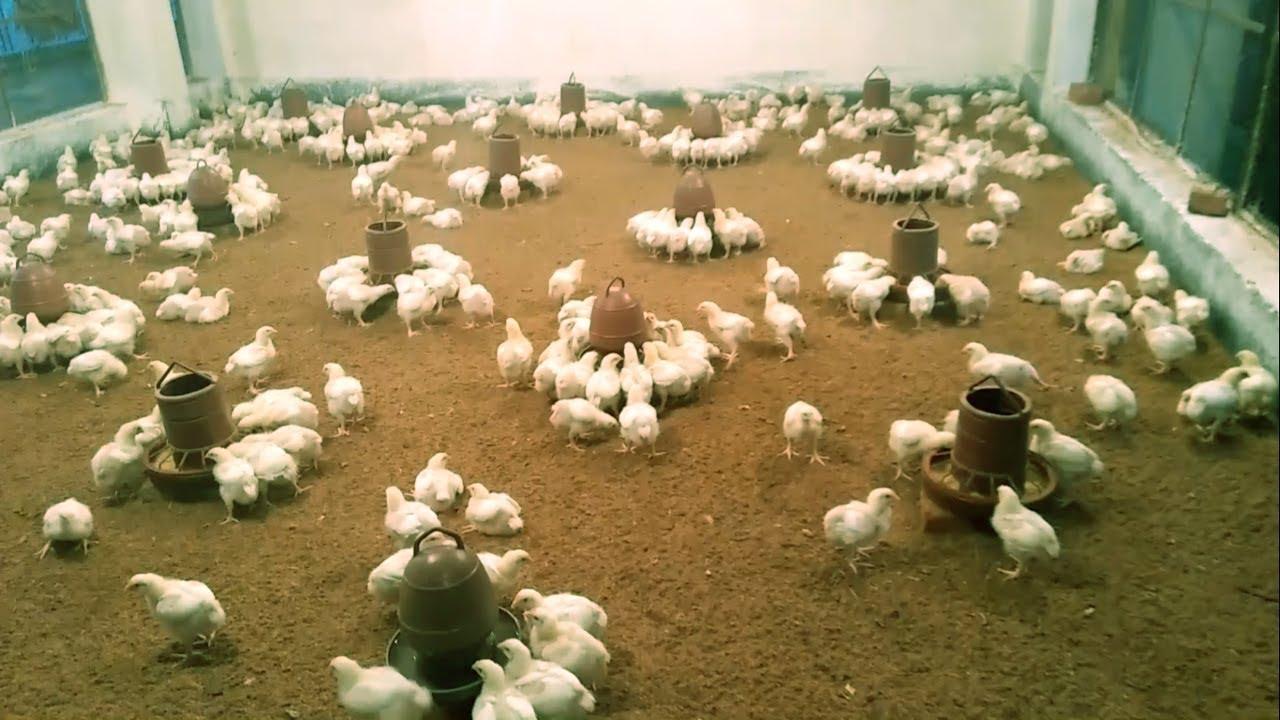
Kuku wengi wa kisasa wenye rangi nyeupe ambao wamekusanywa katika chumba kimoja na kupewa chakula, eneo hilo limefungwa ndani na kuweka uwepo wa hewa ya kutosha, ili kuwasaidi wao wapate kupumua na kuendelea na ukuaji.